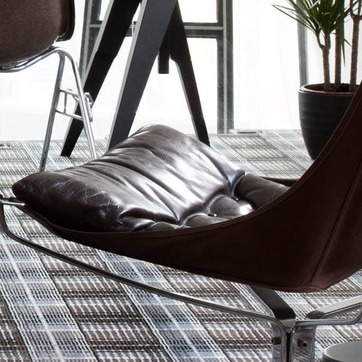
Material: leather